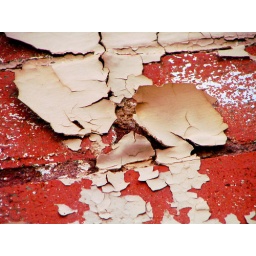
A peeling wall in Corsicana. Reminded me a bit of the sexy red wall of Kemp.